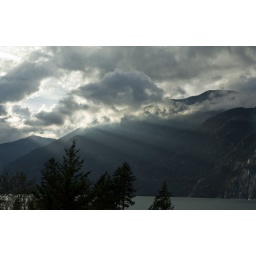
sea to sky highway near vancouver, BC. taken out the car window, of course.